Mitotic exit

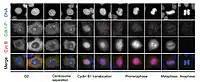
Fig. 1 Immunofluorescence patterns of cyclin B and phosphorylated cyclin-dependent kinase1 (Cdk1) in HeLa cells change as they go from G2 to anaphase.

Many speculations were made with regard to the control mechanisms employed by a cell to promote the irreversibility of mitotic exit in a eukaryotic model organism, the budding yeast "Saccharomyces cerevisiae". Proteolytic degradation of cell cycle regulators and corresponding effects on the levels of cyclin-dependent kinases were proposed as a mechanism that promotes eukaryotic cell cycle and metaphase-to-anaphase transition in particular.